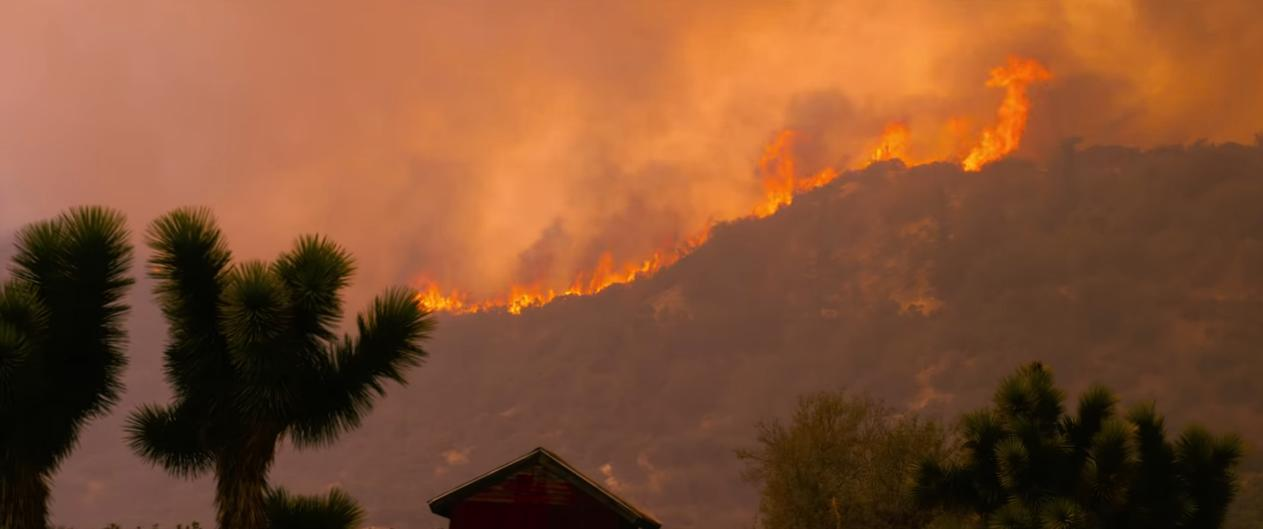
Fire: yes
Smoke: yes